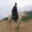
Label: horse